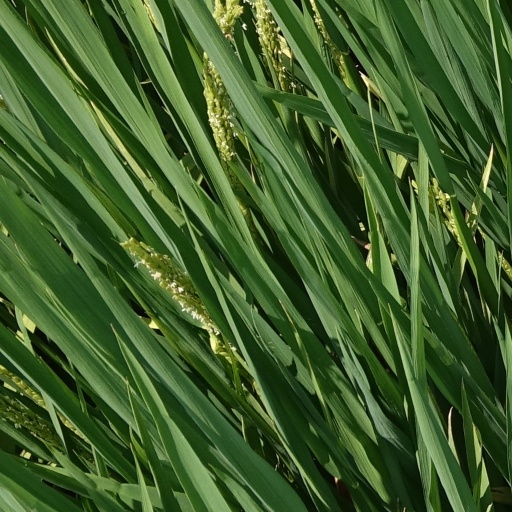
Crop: rice